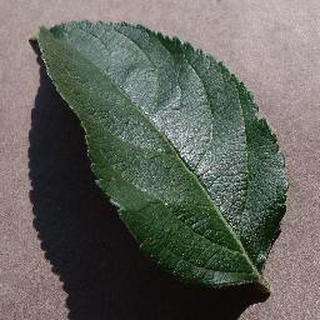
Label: healthy_apple